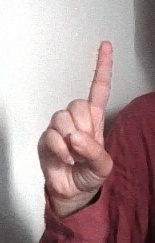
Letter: bb